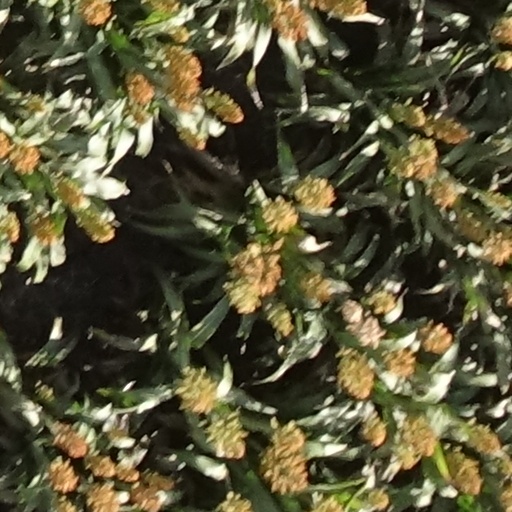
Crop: sorghum